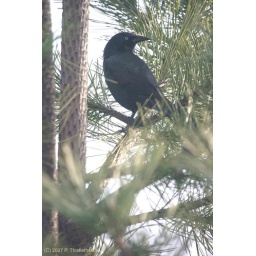
Blackbird in pine tree (Blackbird3096s)